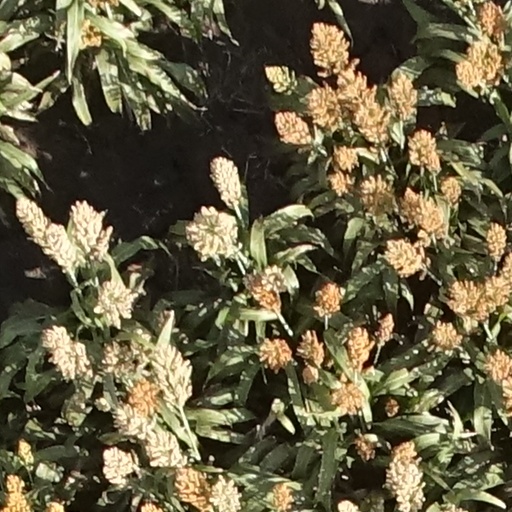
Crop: sorghum